Sarah Orne Jewett

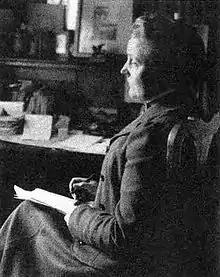
Sarah Orne Jewett.

Jewett's works featuring relationships between women often mirrored her own life and friendships. Jewett's letters and diaries reveal that as a young woman, Jewett had close relationships with several women, including Grace Gordon, Kate Birckhead, Georgie Halliburton, Ella Walworth, and Ellen Mason. For instance, from evidence in her diary, Jewett appears to have had an intense crush on Kate Birckhead. Jewett later established a close friendship with writer Annie Adams Fields (1834–1915) and her husband, publisher James T. Fields, editor of the "Atlantic Monthly".